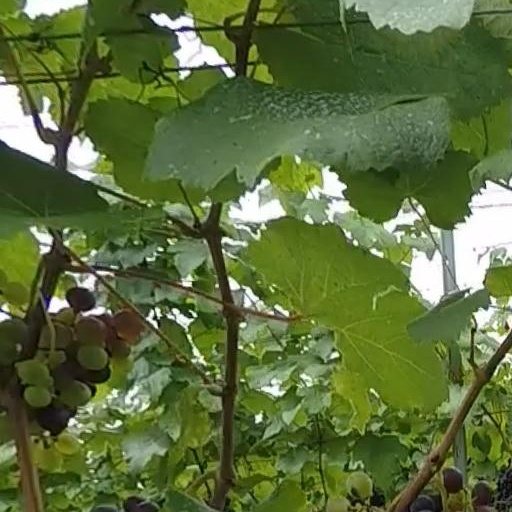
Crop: grape